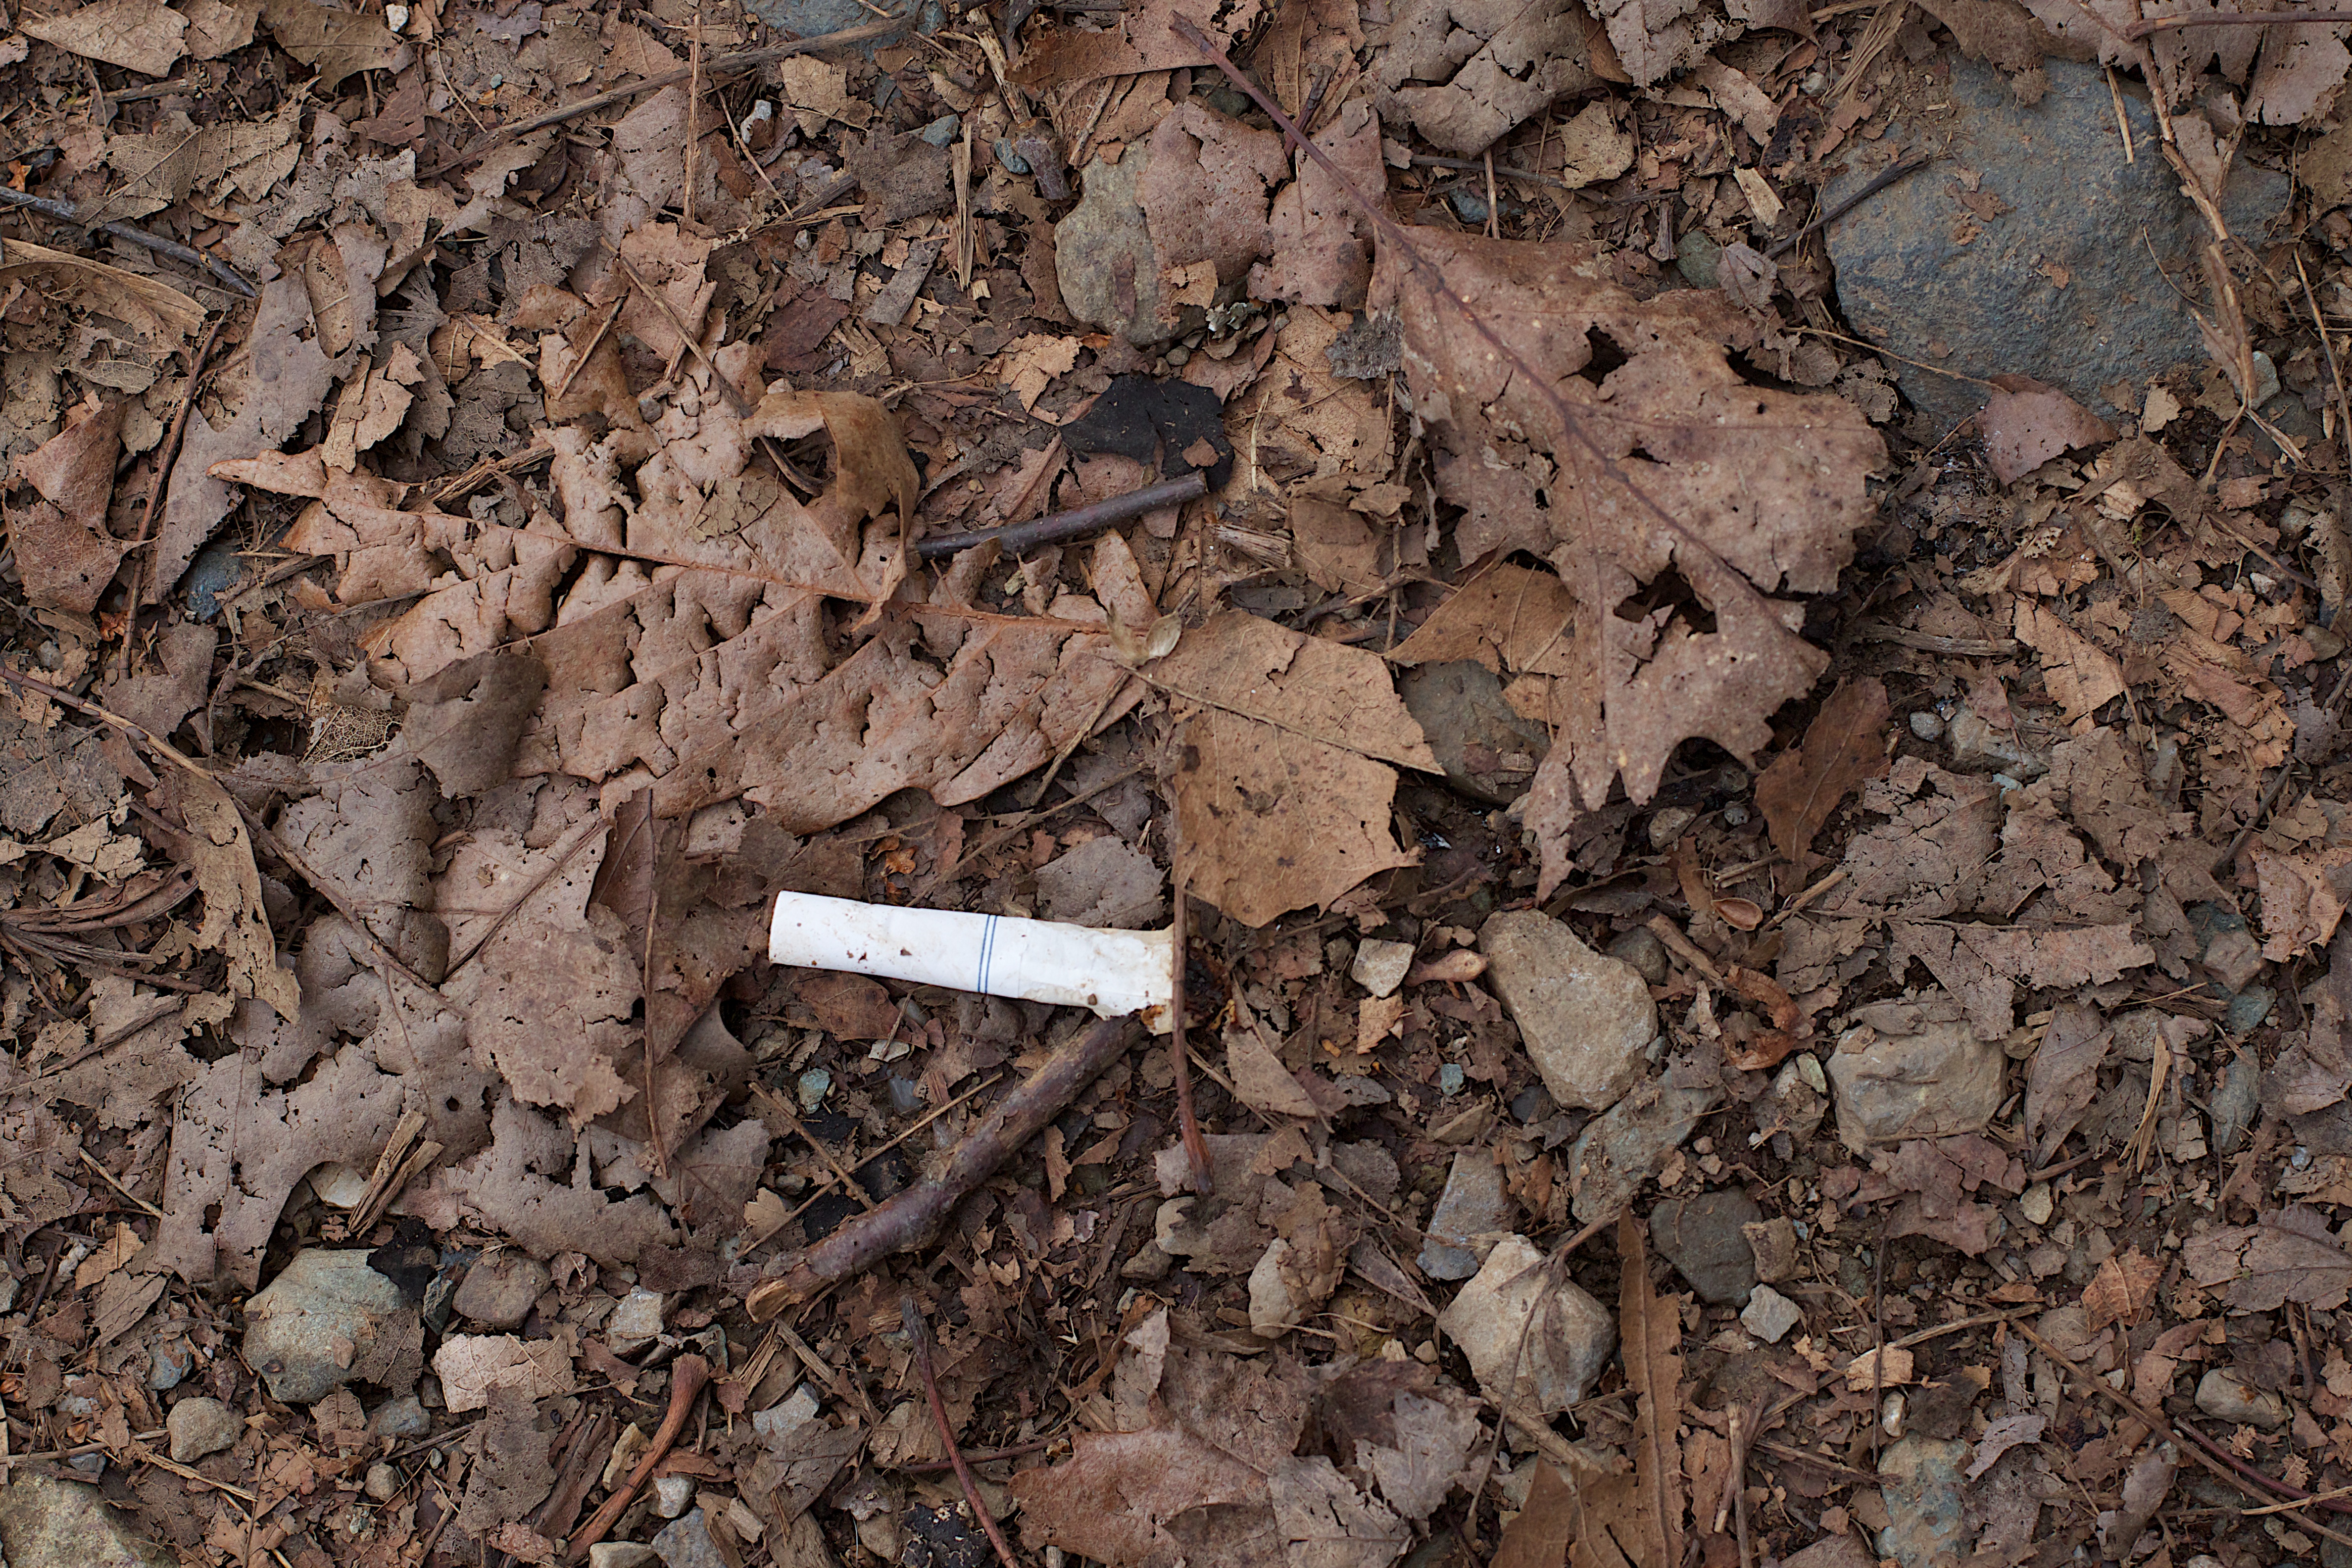
tree, wood, texture, leaf, trunk, soil, geology